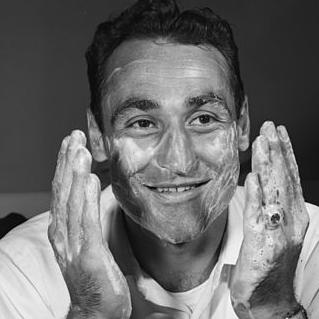
Age: 27